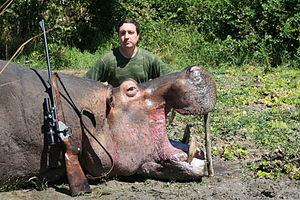
L'Hippopotame amphibie ou Hippopotame commun est une espèce de mammifère semi-aquatique d'Afrique sub-saharienne et l’une des deux dernières espèces existantes au sein de la famille des Hippopotamidae, l’autre étant l’Hippopotame nain. L'Hippopotame commun est reconnaissable à son buste en forme de baril, sa gueule qu’il peut très largement ouvrir pour révéler de grandes canines, son corps dépourvu de poils, ses membres semblables à des colonnes et leur grande taille ; les adultes pèsent en moyenne 1 500 kg pour les mâles et 1 300 kg pour les femelles, et certains spécimens atteignent jusqu'à 4 tonnes, ce qui en fait l’une des espèces de mammifères terrestres les plus imposantes après les trois espèces d’éléphants, le rhinocéros blanc et le rhinocéros indien. Sa hauteur au garrot est d'environ 1,5 m et il peut mesurer 3,5 m de longueur. En dépit de son aspect trapu et de ses courts membres, il est capable de courir à 30 km/h sur de courtes distances.
La chasse aux trophées est une chasse sélective visant le gros gibier, pratiquée par les humains à des fins récréatives et caractérisée par la volonté d'attester et de commémorer le succès de la chasse, grâce à l'exhibition d'un trophée de chasse.